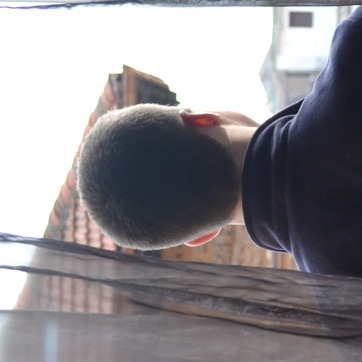
Material: hair